San Luis Obispo, California

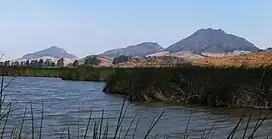
Three of the Nine Morros, showing Cerro Romauldo (left), Chumash Peak (center), and Bishop Peak (right)

The area had abundant food and water supplies, the climate was also very mild, and the local Chumash were very friendly. With soldiers, muleteers, and pack animals carrying mission supplies, Junípero Serra set out from Carmel to reach the Valley of the Bears. On September 1, 1772, Junípero Serra celebrated the first Mass with a cross erected near San Luis Creek. The next day, he departed for San Diego, leaving Fr. José Cavaller with the difficult task of building the mission. Fr. José Cavaller, five soldiers and two neophytes began building the Mission San Luis Obispo de Tolosa, which would later become the town of San Luis Obispo. Both the mission and town were named after Louis, bishop of Toulouse, France, known in Spanish as "Luis, obispo de Tolosa".